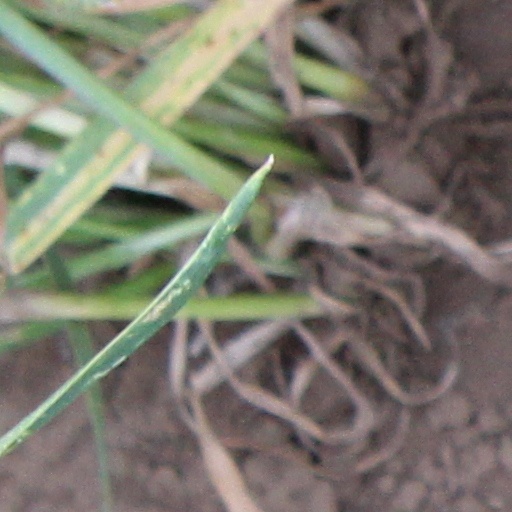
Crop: wheat